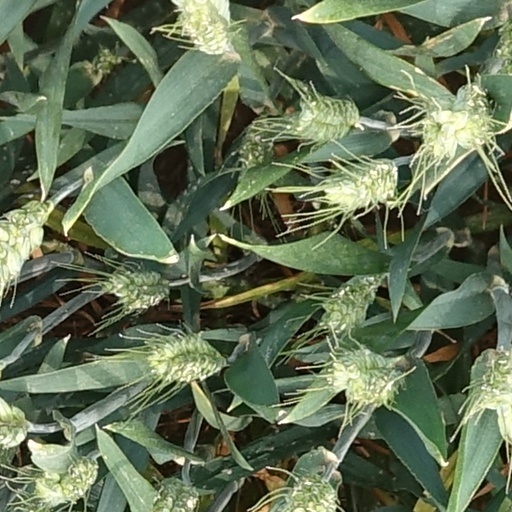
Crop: wheat